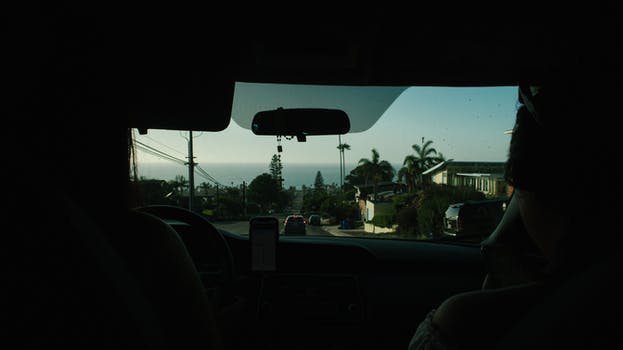
Label: No Watermark